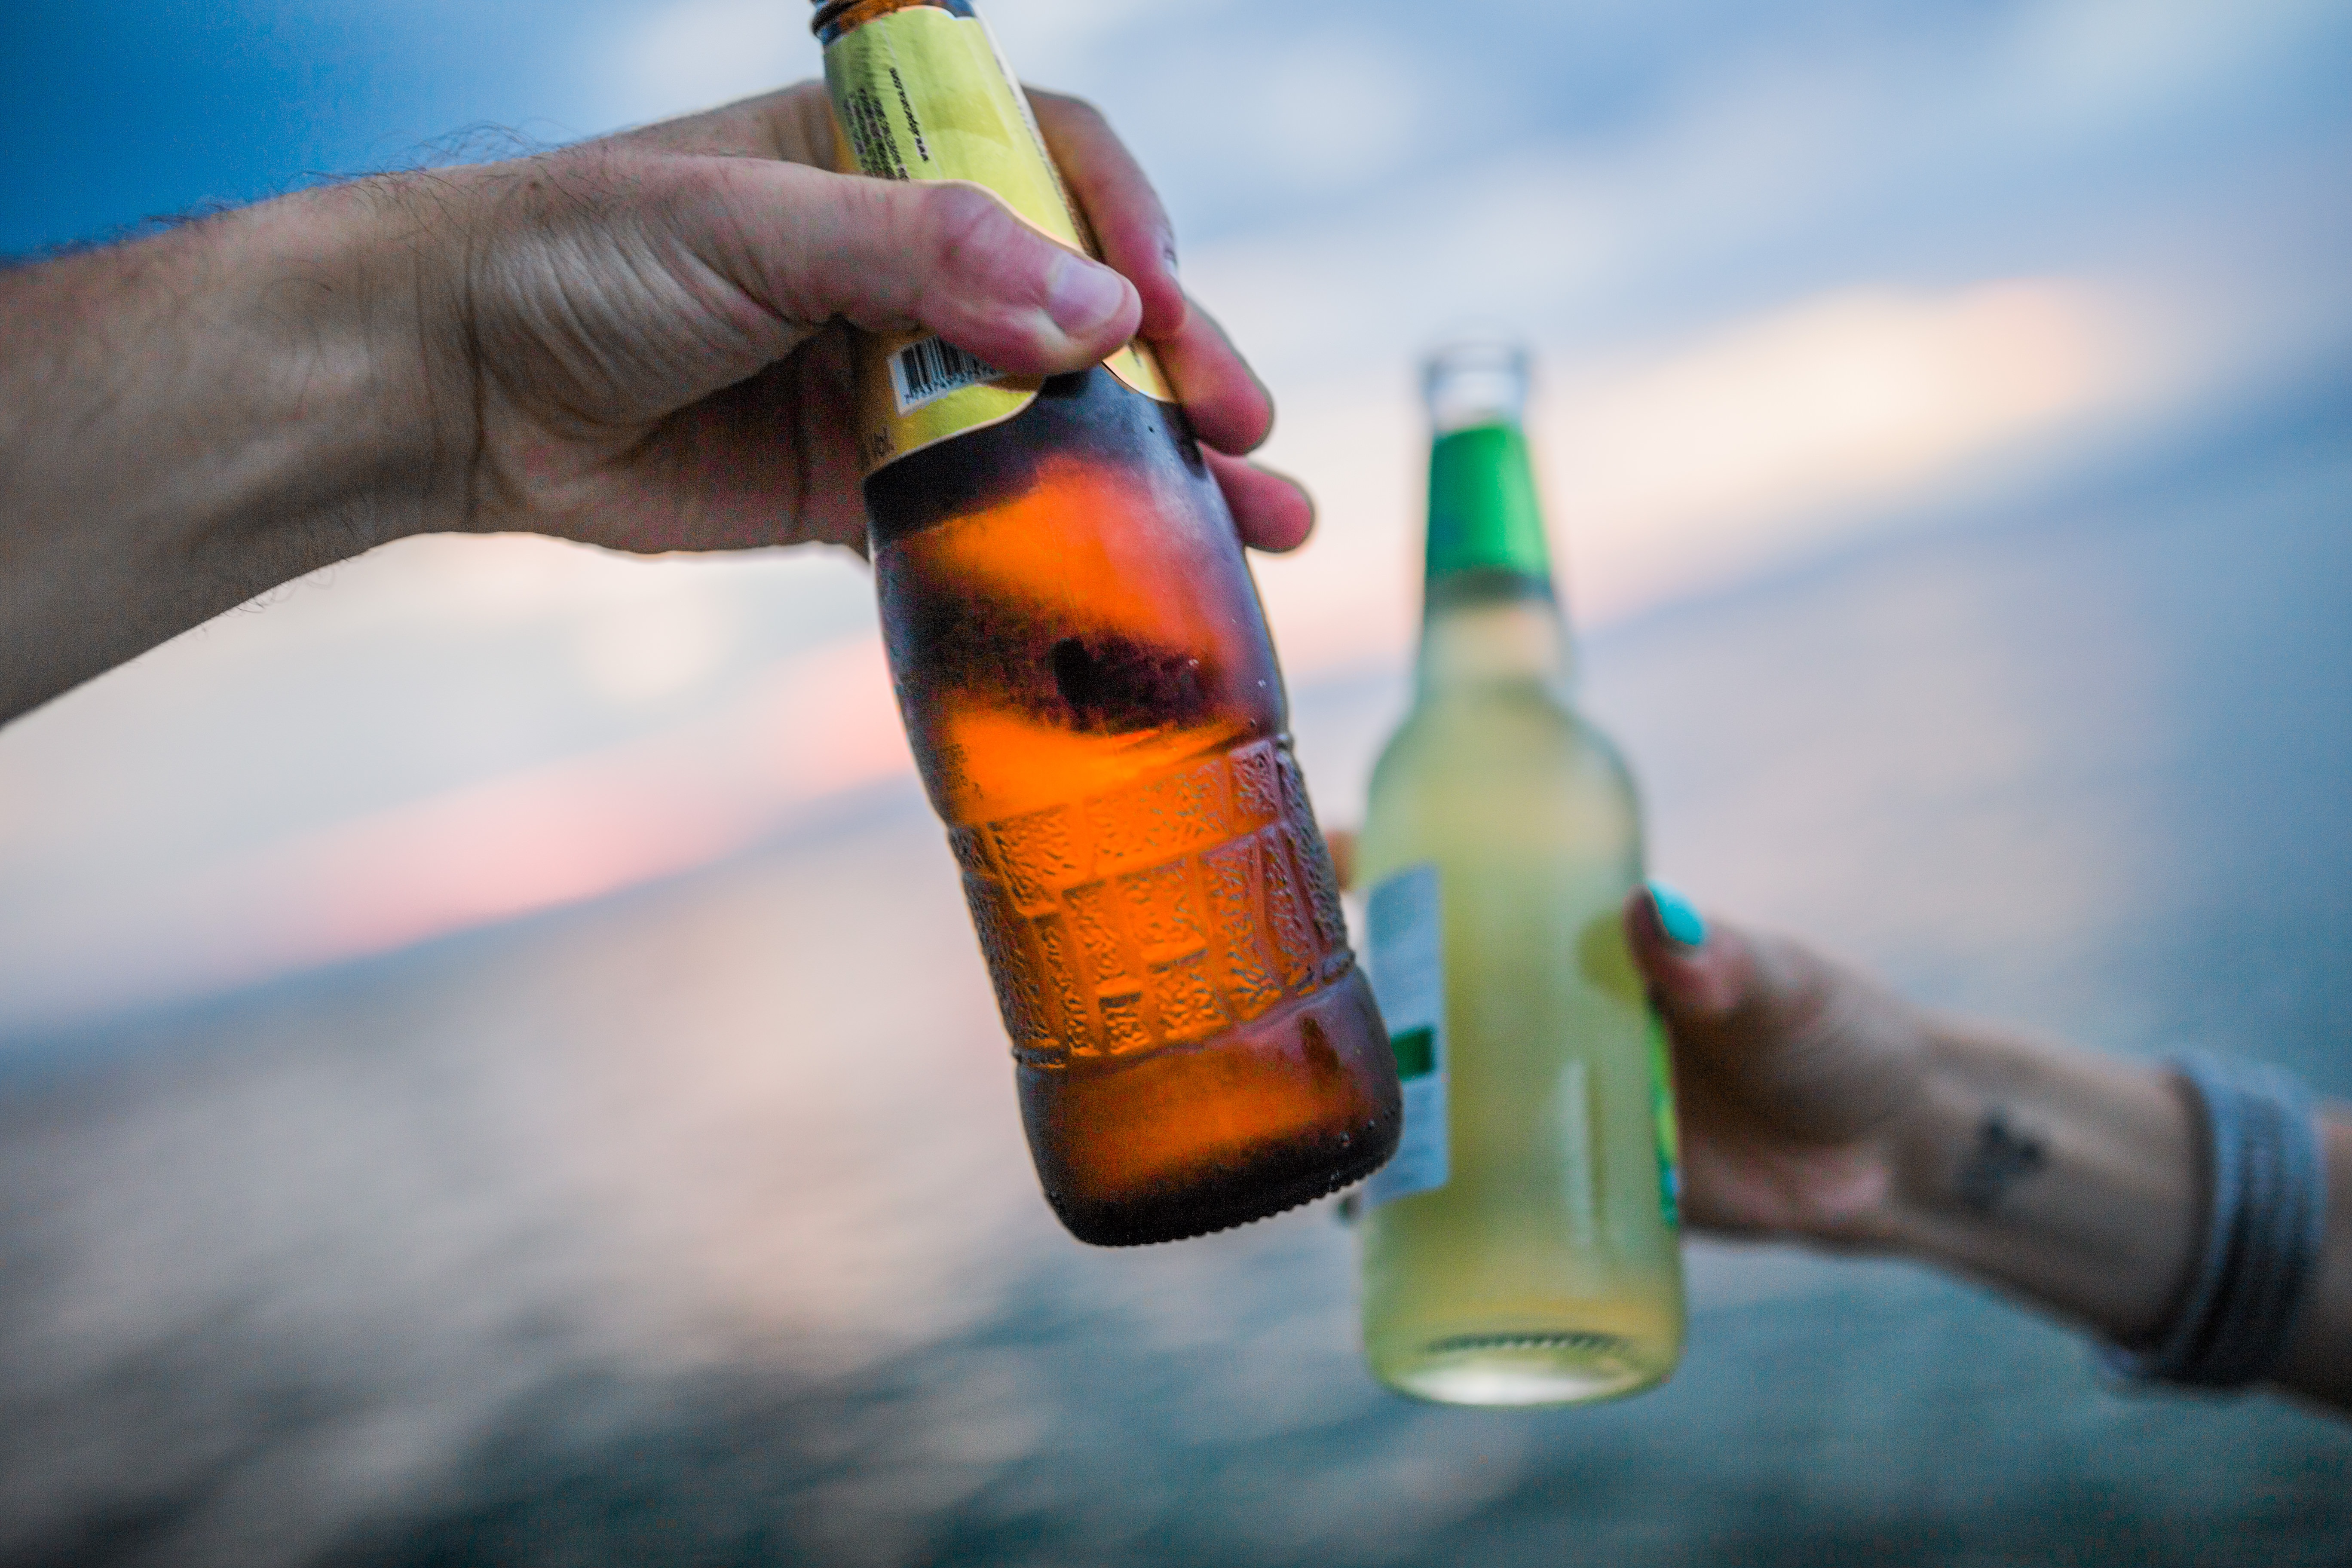
hand, water, glass, finger, color, beverage, drink, bottle, blue, friendship, alcohol, celebrate, close up, cheers, relaxation, friends, relationship, party, macro photography, best friends, good times